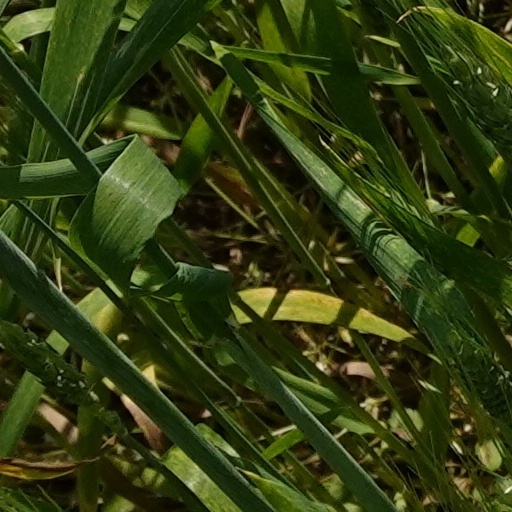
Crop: wheat